Patache

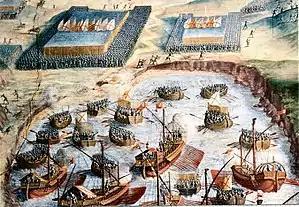
Spanish ships landing in the Battle of Ponta Delgada (Battle of Terceira Island) naval battle of 26 July 1582, between a Spanish fleet of 26 ships which included several "pataches" (tenders), commanded by Don Álvaro de Bazán, and a French fleet of 60, led by Admiral Philippe Strozzi, ending with a decisive victory for the Spanish

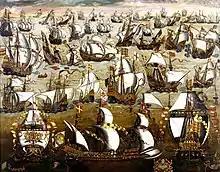
English painting of the attempted invasion of England, in the Anglo-Spanish war of the late 16th century

A patache (occasionally "patax" or "pataje") is a type of sailing vessel with two masts, very light and shallow, a sort of cross between a brig and a schooner, which originally was a warship, being intended for surveillance and inspection of the coasts and ports. It was used as a tender to the fleet of vessels of more importance or size, and also for trans-Pacific travel, but later began to be used for trading voyages, carrying cargo burdens of 30 tons or more.